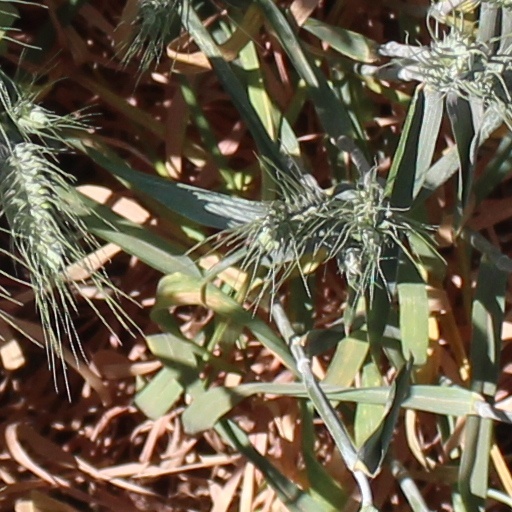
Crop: wheat